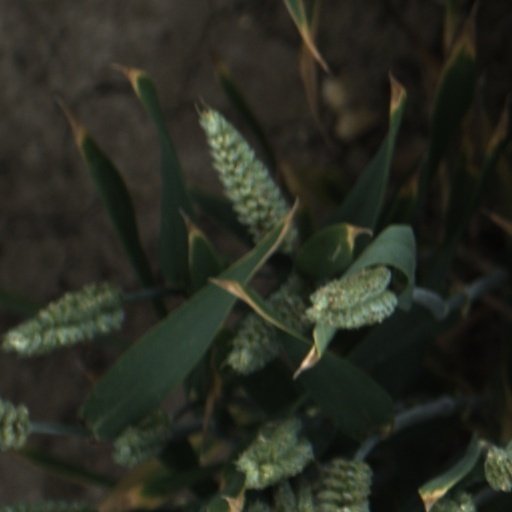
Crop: wheat